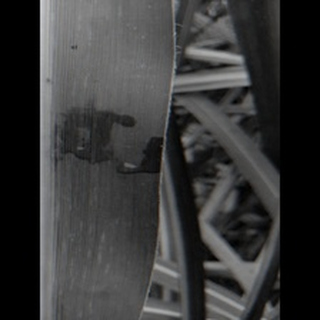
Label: sugarcane_mosaic